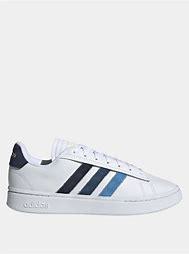
Brand: Adidas
Model: Grand Court